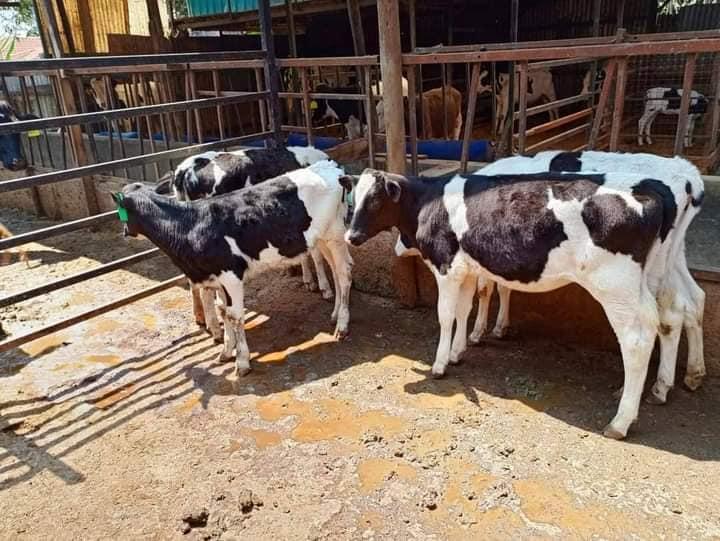
Ndama wadogo walio na rangi nyeupe na nyeusi wamesimama katika sehemu ya zizi. Zizi hii imegawa kwa vikundi vingi na katika vikundi vingine kuna ndama wengine huko pia.